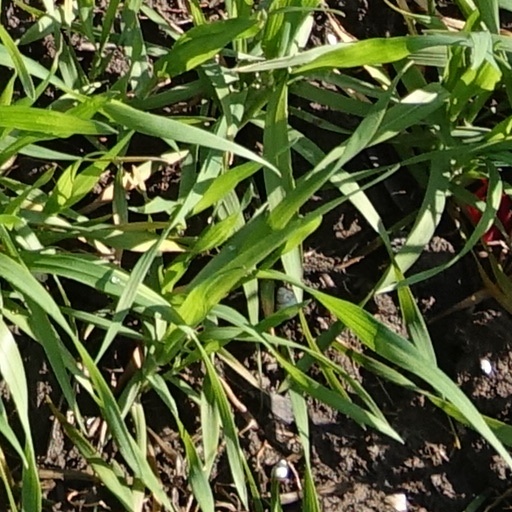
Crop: wheat